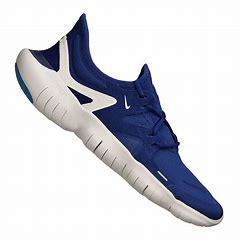
Brand: Nike
Model: Free RN 5